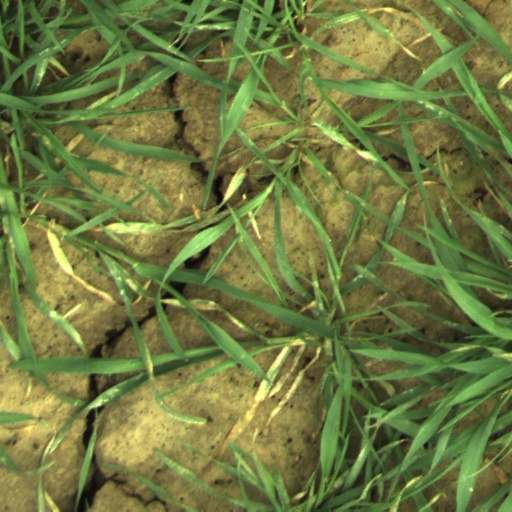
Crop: wheat